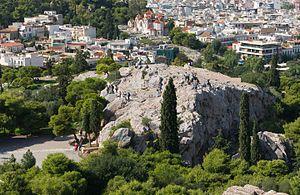
Le rocher de l'Aréopage, d'où Saint-Paul prêcha le "" Dieu Inconnu"" aux Athéniens, vu de l'Acropole. Athènes, Grèce."